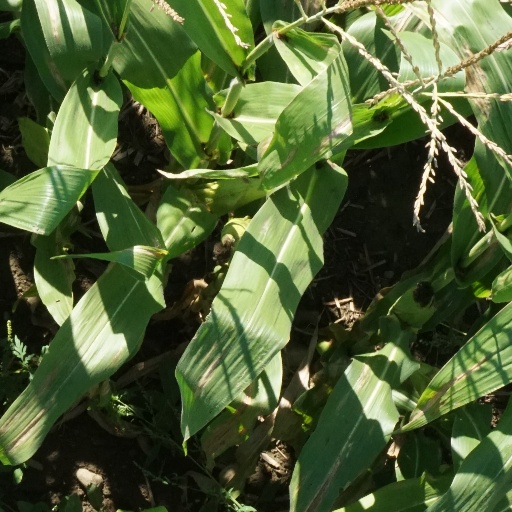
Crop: maize; corn